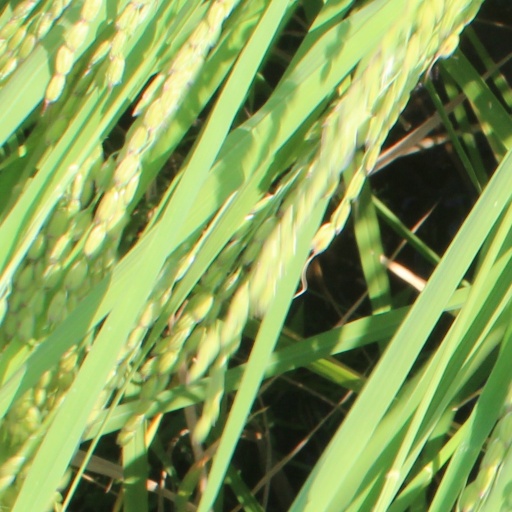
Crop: rice